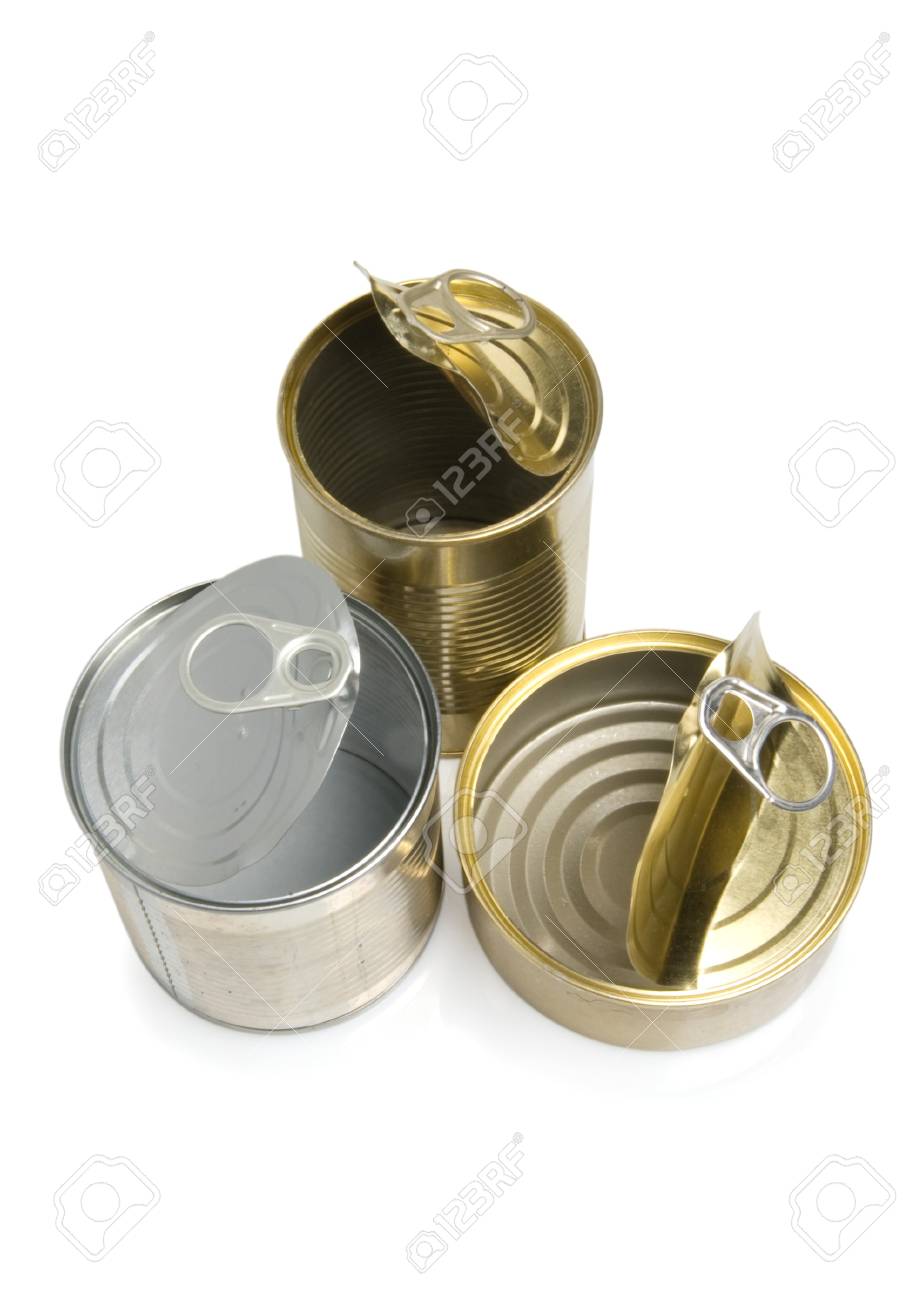
Label: metal